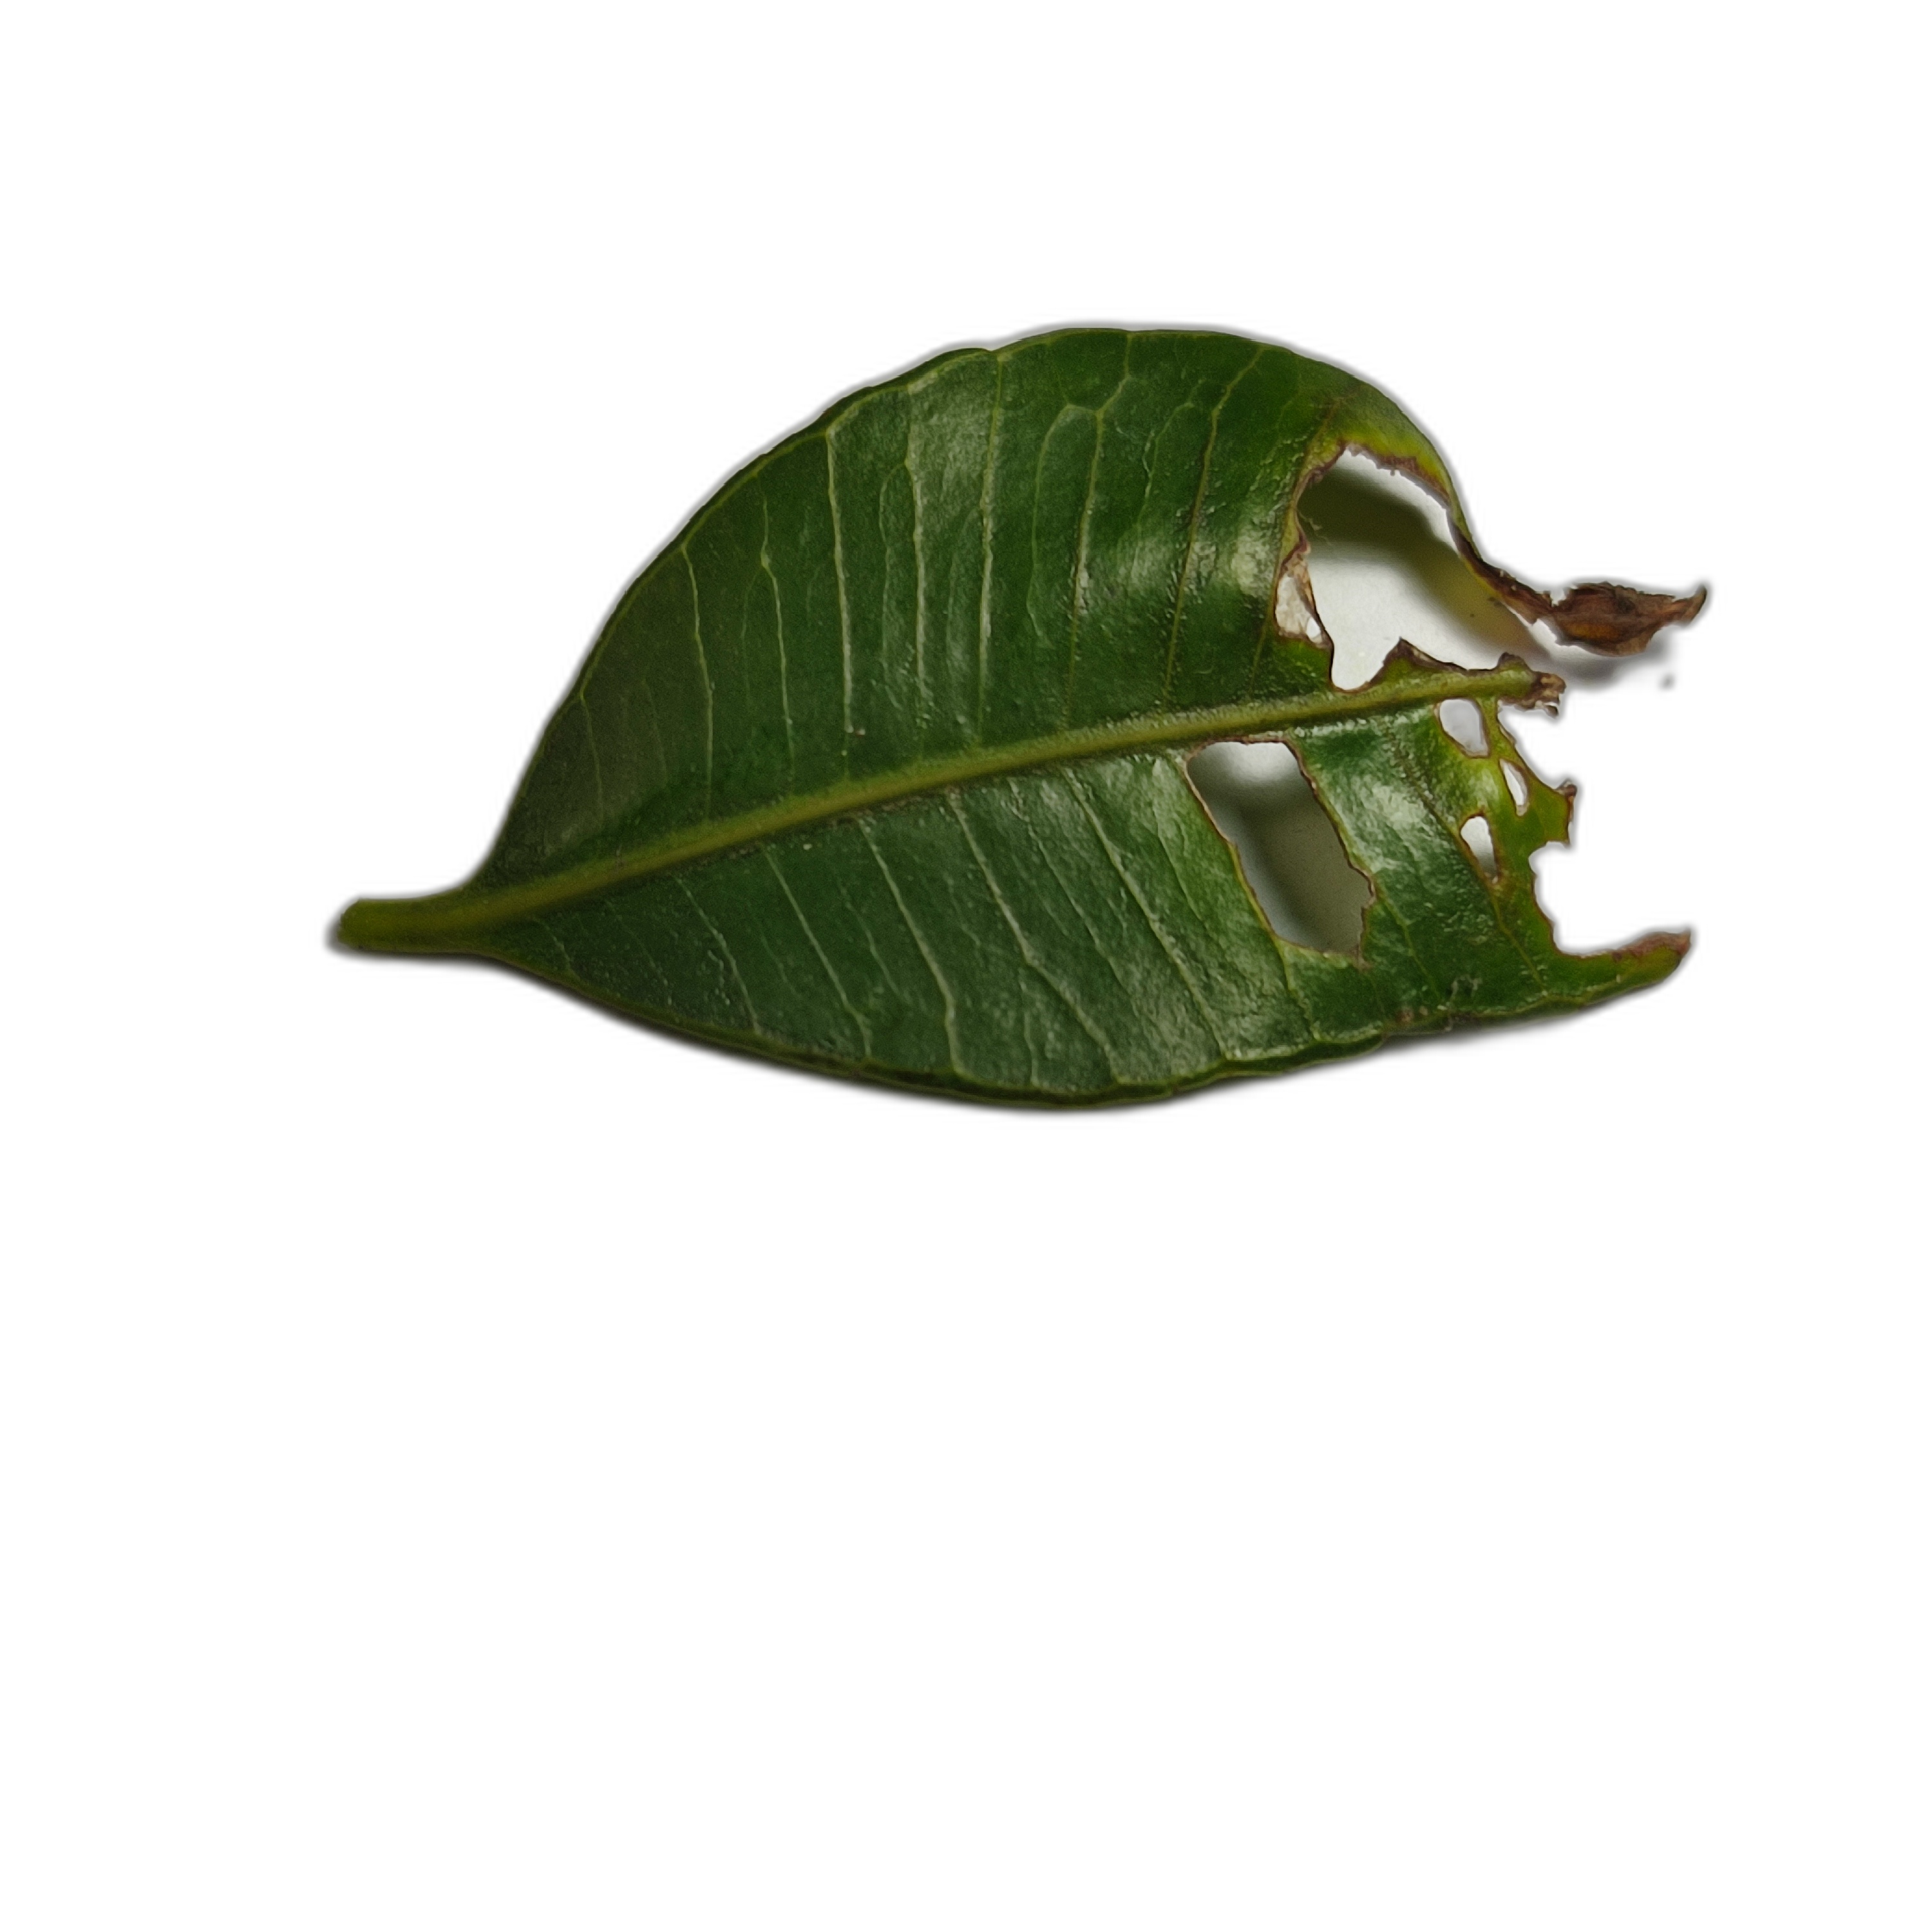
Label: not_healthy